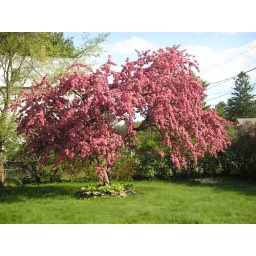
Flowering crab apple tree in Belmont NH